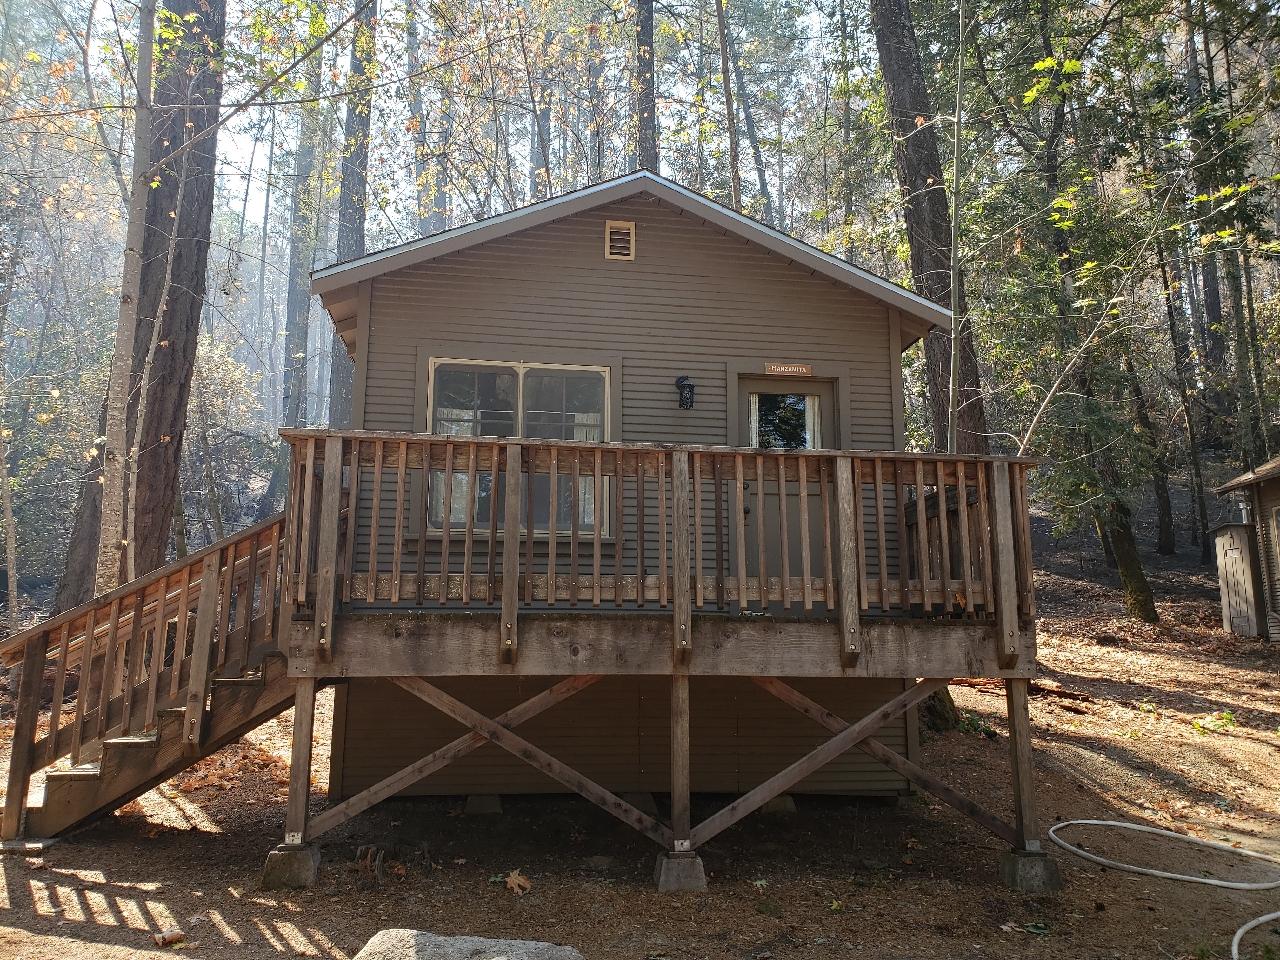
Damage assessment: no_damage